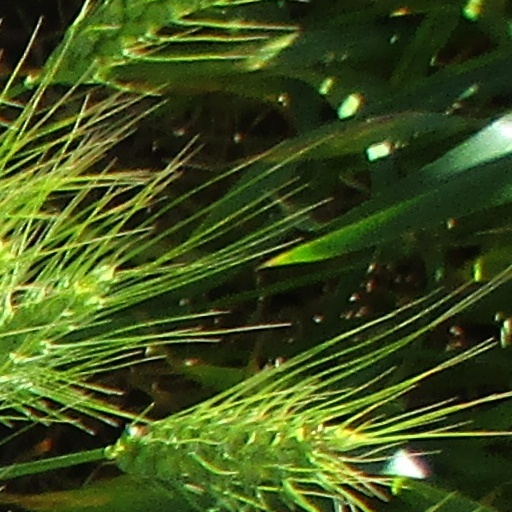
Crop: wheat